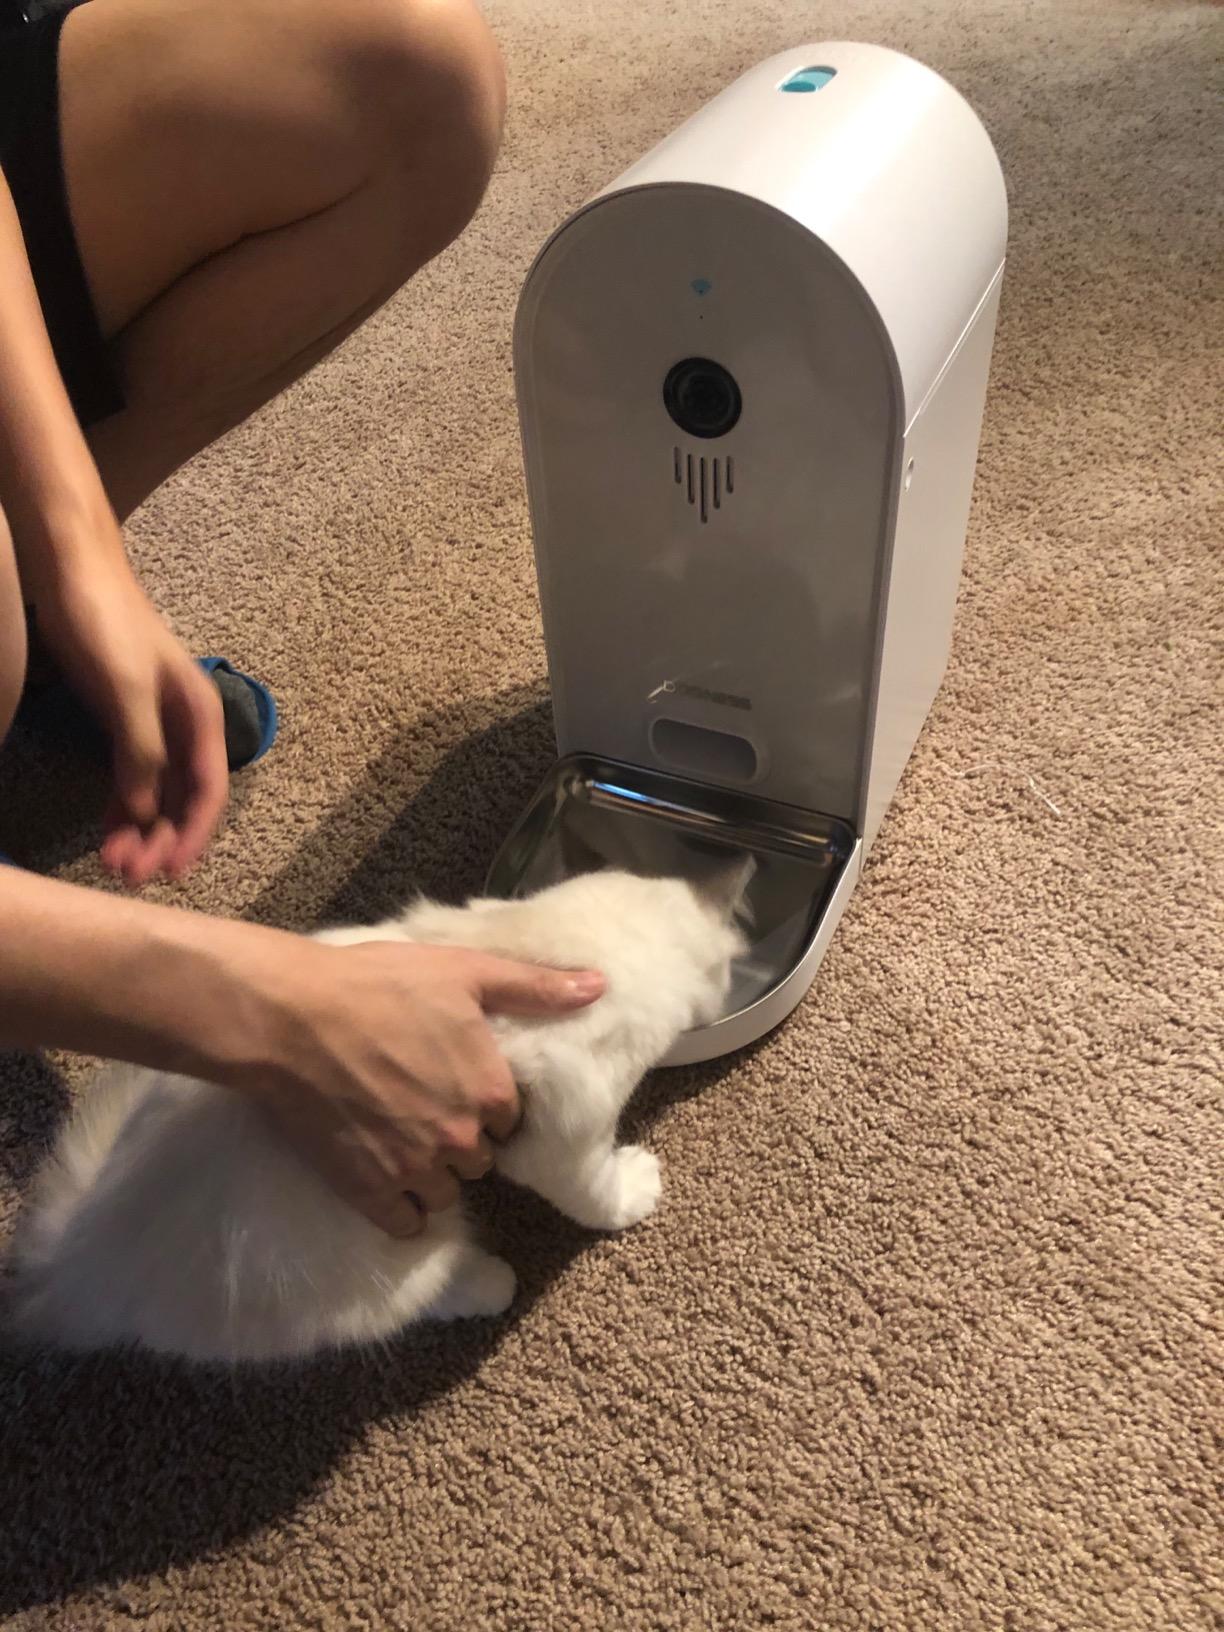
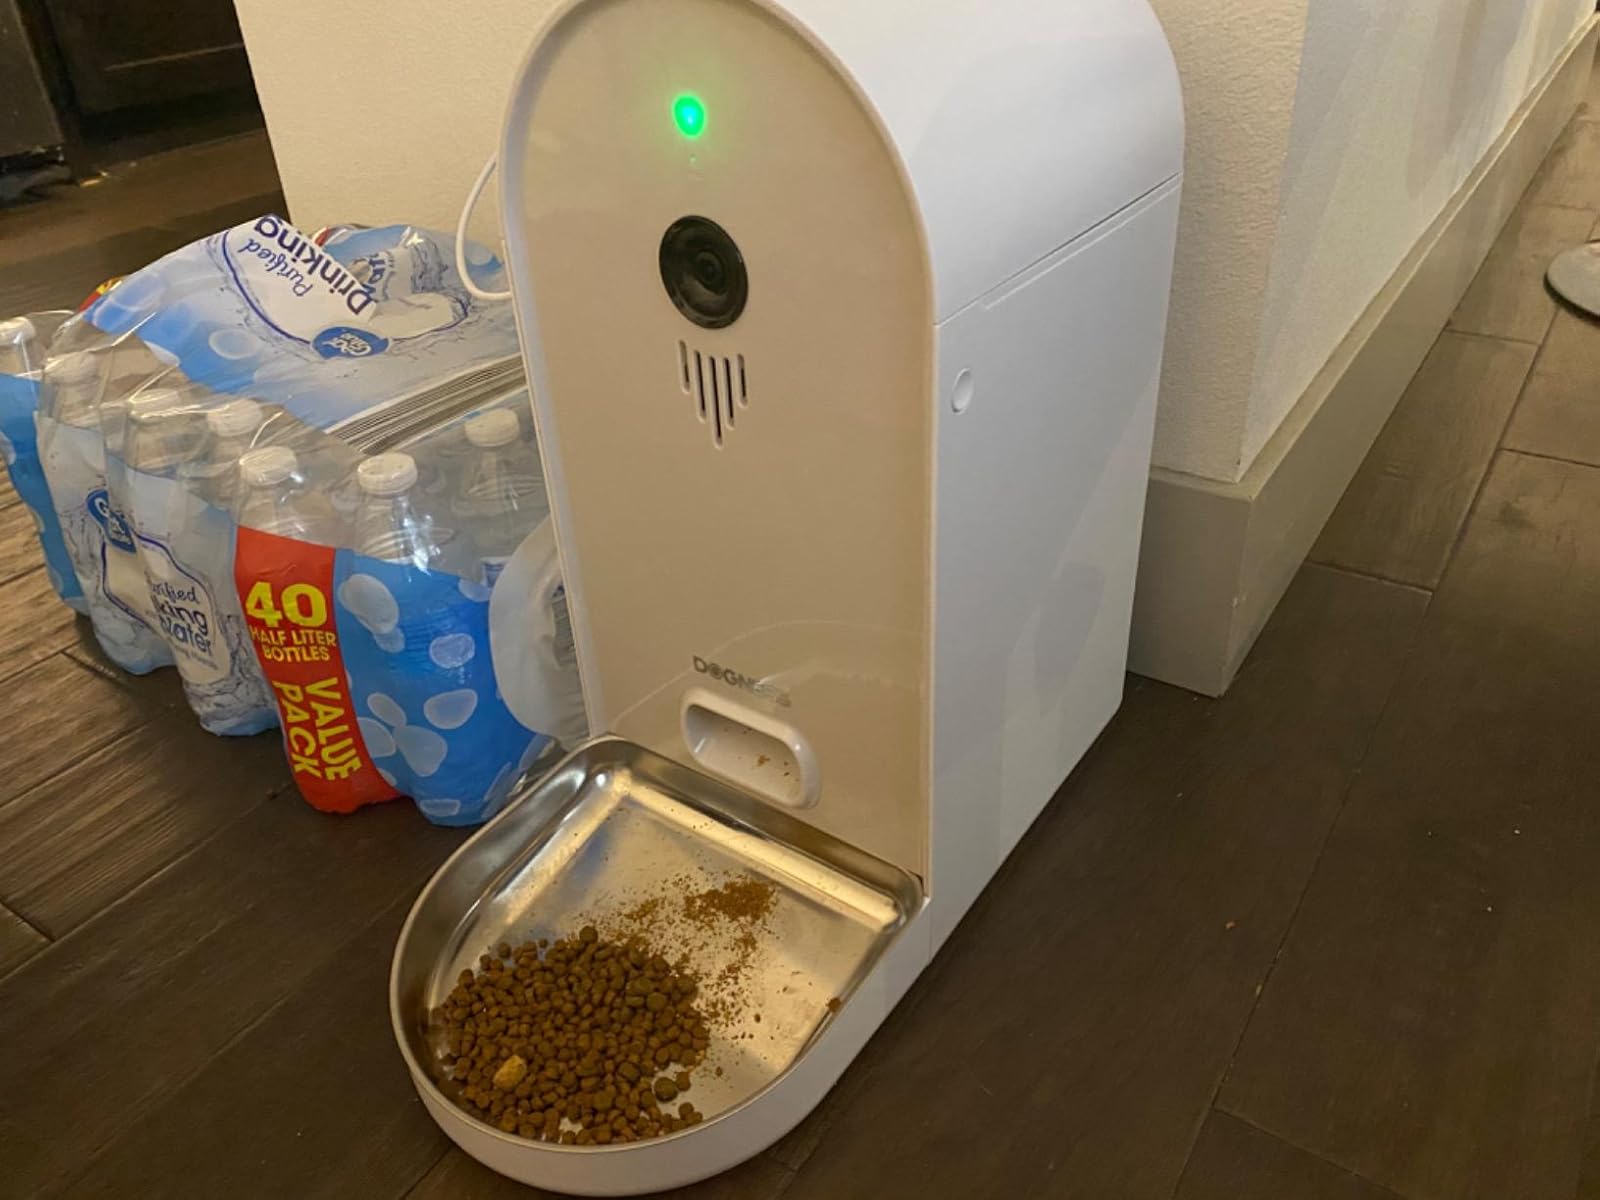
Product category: items_feeder
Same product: yes